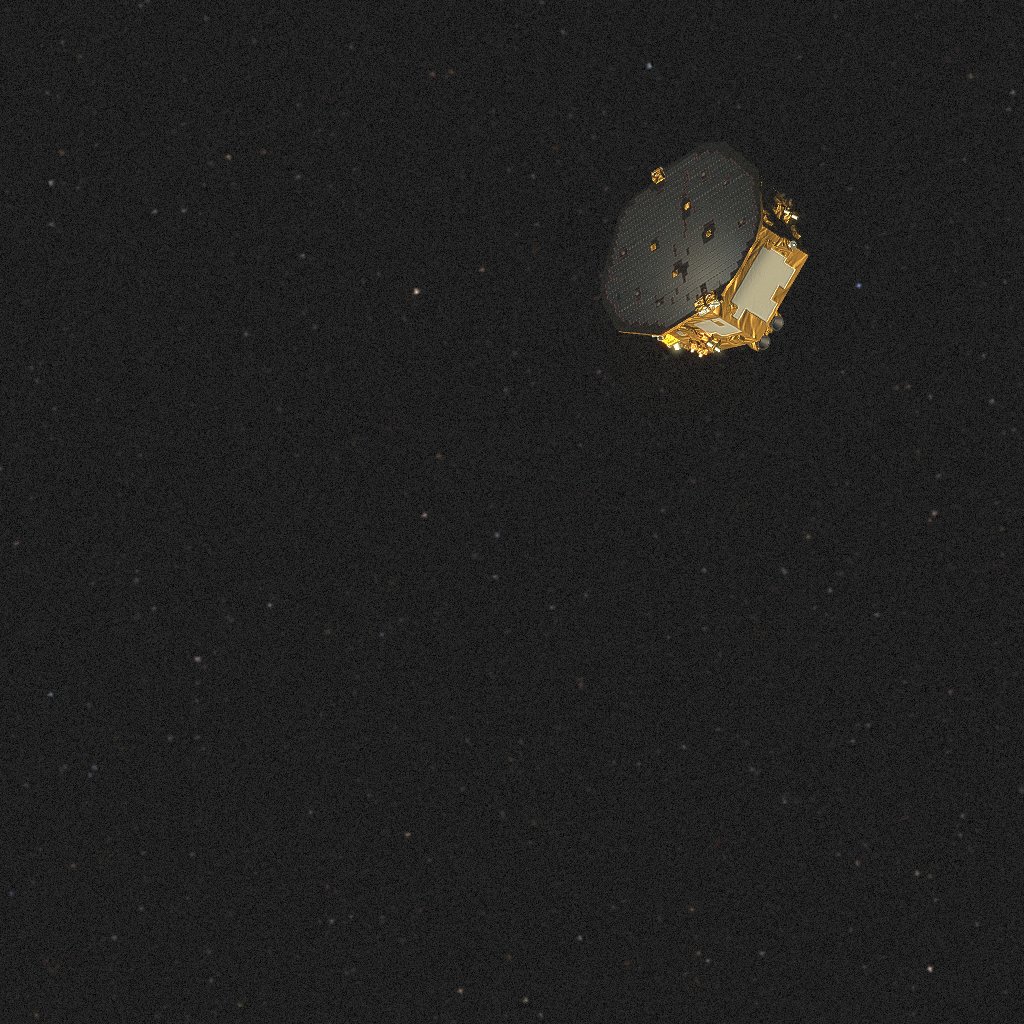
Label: lisa_pathfinder